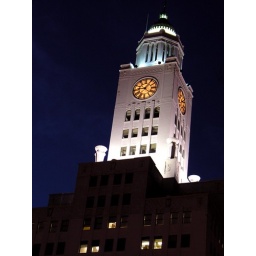
A well known sight on North Broad Street in Philadelphia - the tower on the Inquirer/Daily News building